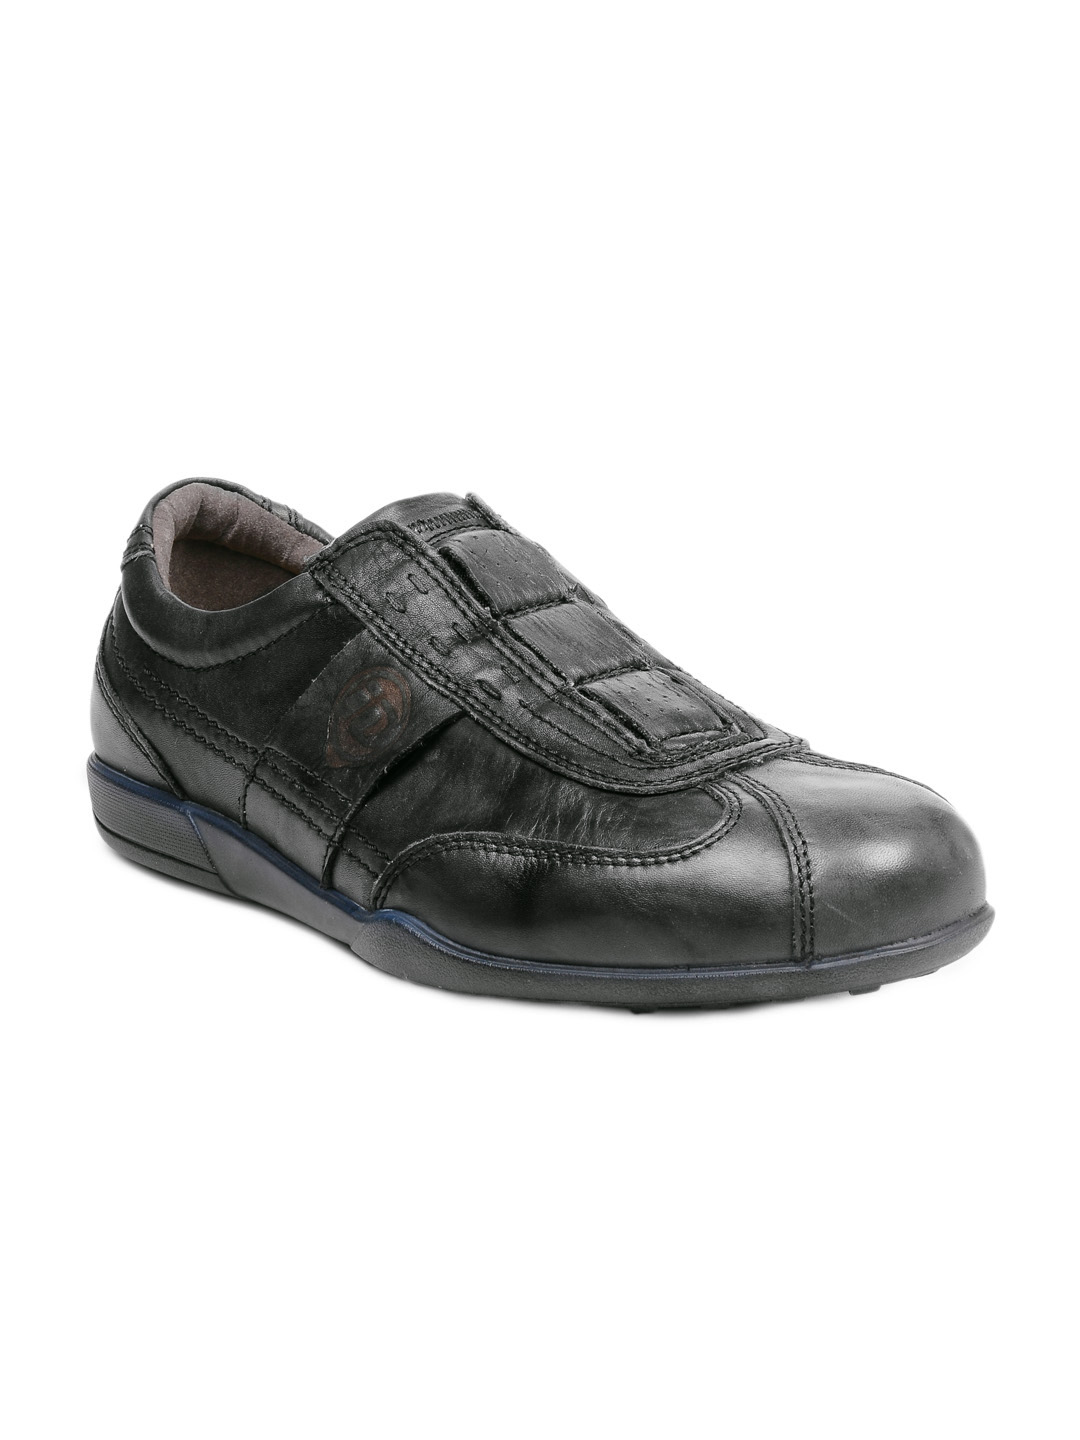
ID Men Grey Casual Shoes
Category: Footwear / Shoes / Casual Shoes
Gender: Men
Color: Grey
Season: Summer 2012
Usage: Casual